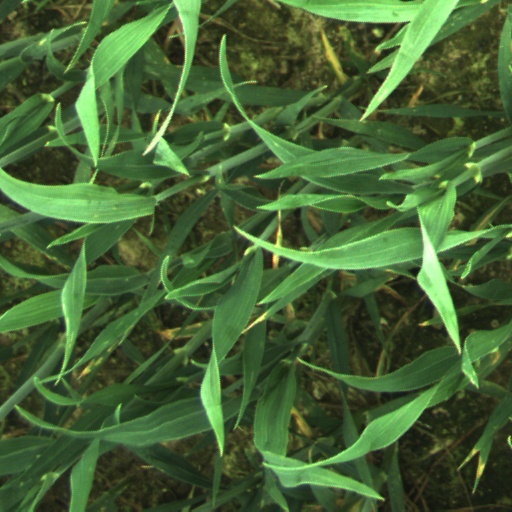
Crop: wheat